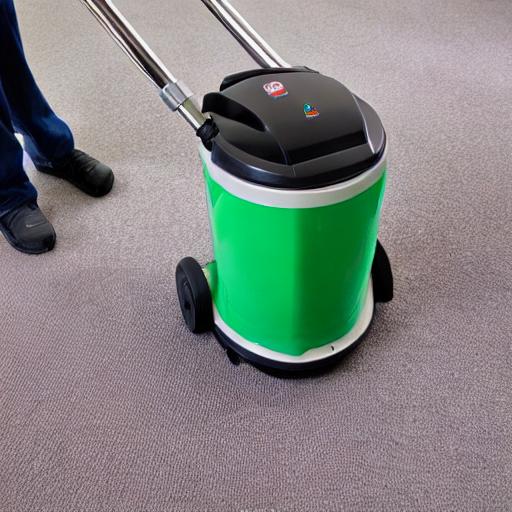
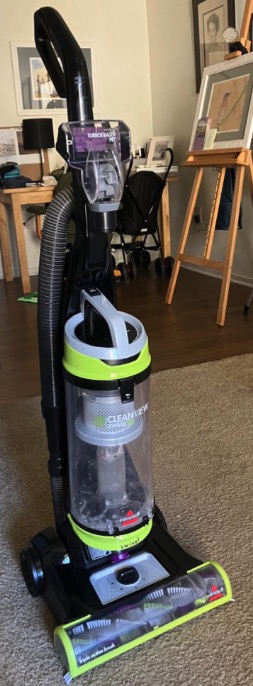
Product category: items_vacuum
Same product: no